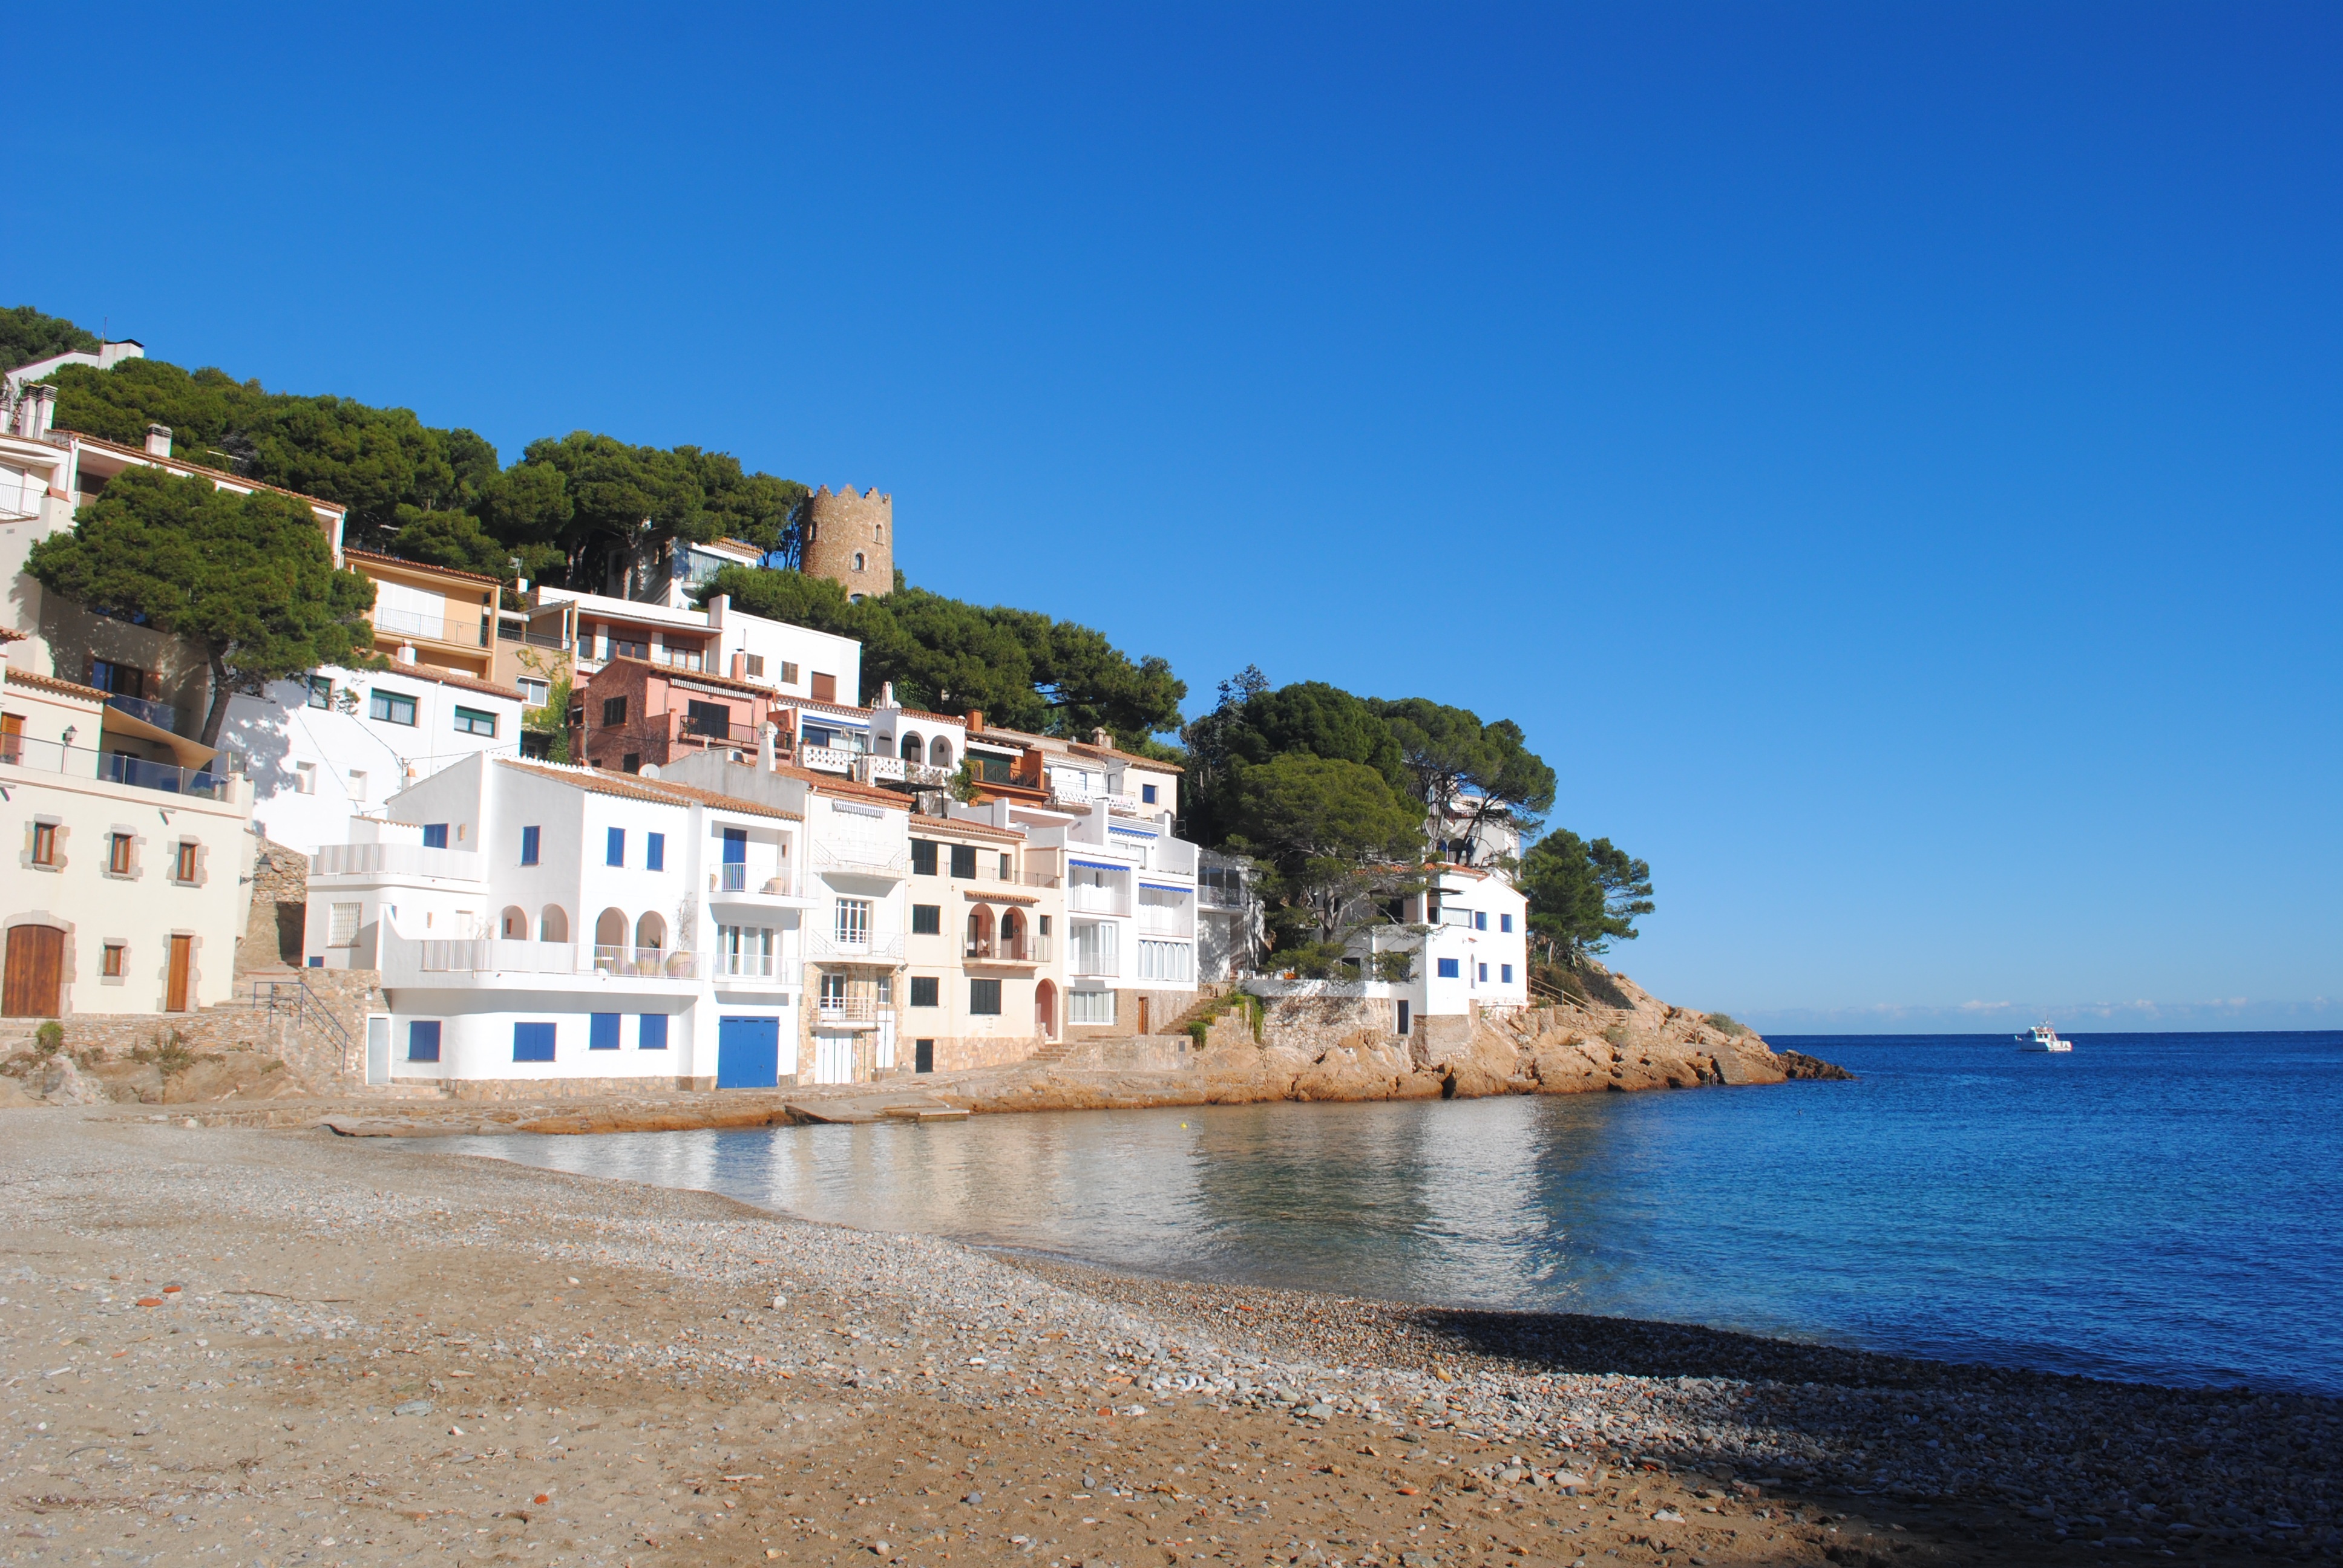
beach, sea, coast, sand, ocean, shore, town, vacation, coastline, seaside, europe, mediterranean, bay, leisure, terrain, waterway, body of water, spain, catalonia, cape, blue sea, deserted beach, girona, begur, girona coastline, bagur, empty beach